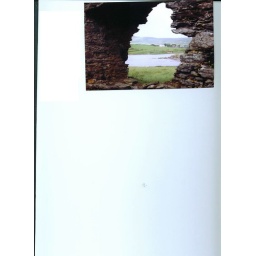
Looking through the castle wall near the town of Cahersiveen, Ireland.